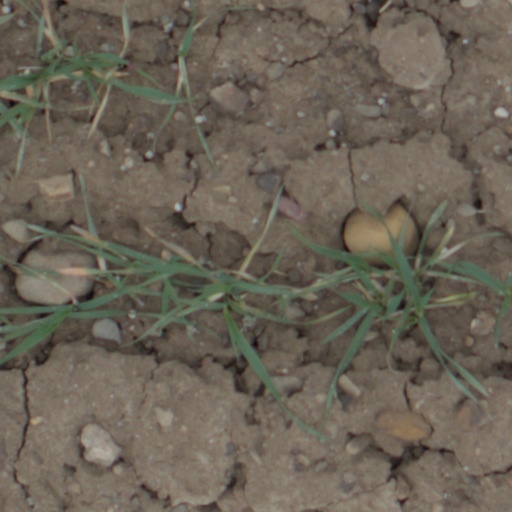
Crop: wheat